Abdul Rahman Dahlan

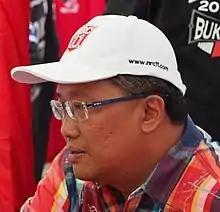
Abdul Rahman in 2014

Abdul Rahman bin Dahlan (Jawi: عبدالرحمن بن دحلان; born 24 November 1965) is a Malaysian politician. He is the former Minister in the Prime Minister's Department and the Minister of Urban Wellbeing, Housing and Local Government. He had served as the Member of Parliament (MP) of Malaysia for the Kota Belud constituency in Sabah from 2008 to 2018. He is a member and Division Chief of Tuaran of the United Malay National Organisation (UMNO) party, a component of Barisan Nasional (BN).